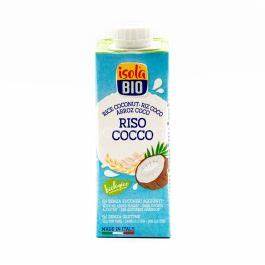
Waste category: cardboard